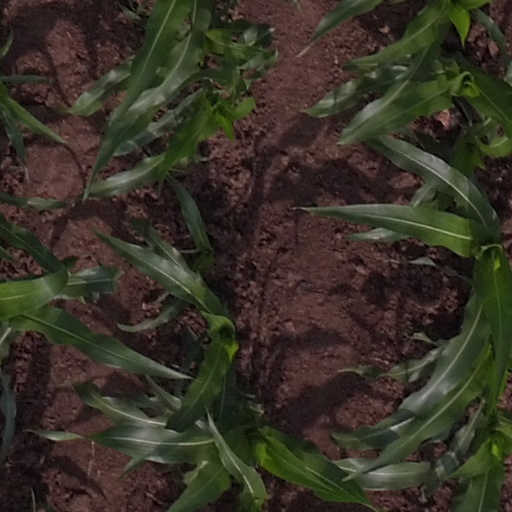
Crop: maize; corn